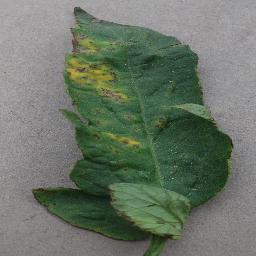
Label: Tomato___Bacterial_spot